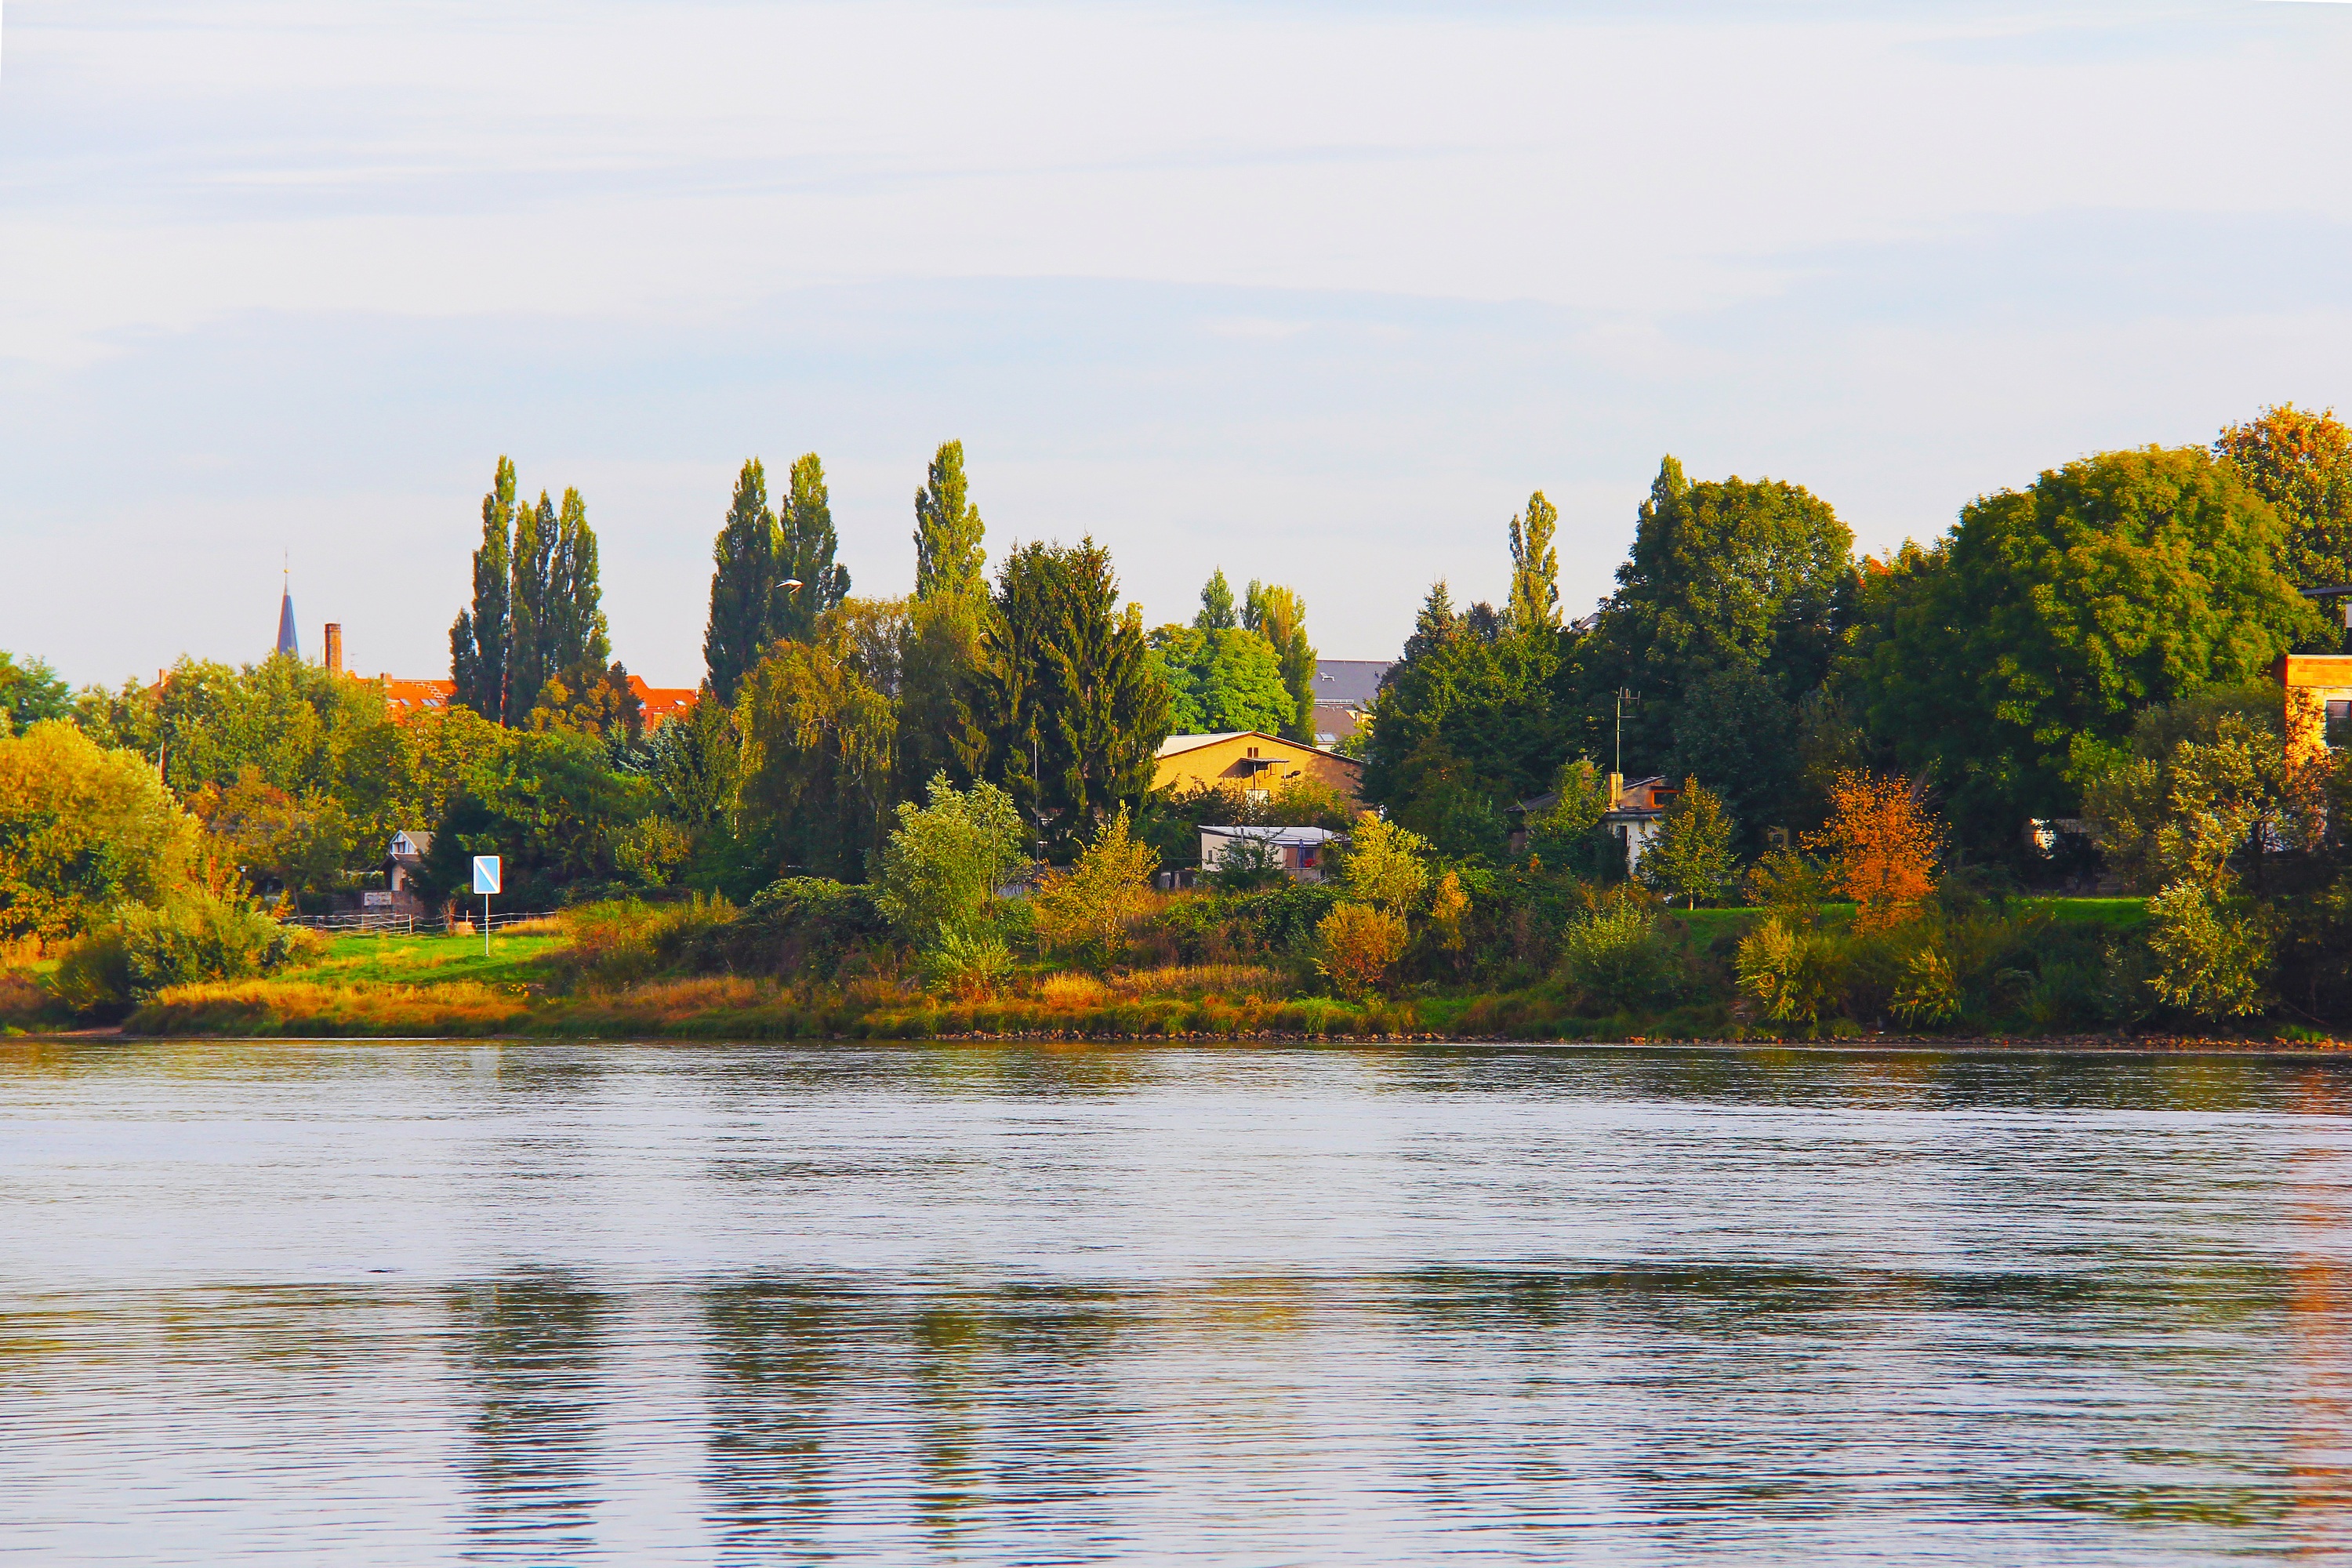
landscape, tree, nature, mountain, architecture, lake, river, pond, europe, reflection, autumn, reservoir, thrill, season, beauty, germany, famous, loch, elbe, dresden, charming, rural area, woody plant, elbe river